Termite

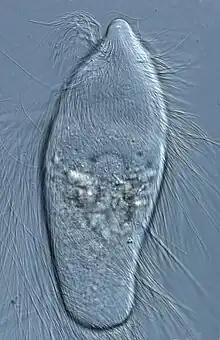
Trichonymphid flagellate from Reticulitermes. Light microscope image of living cell.

The microbial ecosystem present in the termite gut contains many species found nowhere else on Earth. Termites hatch without these symbionts present in their guts, and develop them after fed a culture from other termites. Gut protozoa, such as "Trichonympha", in turn, rely on symbiotic bacteria embedded on their surfaces to produce some of the necessary digestive enzymes. Most higher termites, especially in the family Termitidae, can produce their own cellulase enzymes, but they rely primarily upon the bacteria. The flagellates have been lost in Termitidae. Researchers have found species of spirochetes living in termite guts capable of fixing atmospheric nitrogen to a form usable by the insect. Scientists' understanding of the relationship between the termite digestive tract and the microbial endosymbionts is still rudimentary; what is true in all termite species, however, is that the workers feed the other members of the colony with substances derived from the digestion of plant material, either from the mouth or anus. Judging from closely related bacterial species, it is strongly presumed that the termites' and cockroach's gut microbiota derives from their dictyopteran ancestors. Despite primarily consuming decaying plant material as a group, many termite species have been observed to opportunistically feed on dead animals to supplement their dietary needs. Termites are also known to harbor bacteriophages in their gut. Some of these bacteriophages likely infect the symbiotic bacteria which play a key role in termite biology. The exact role and function of bacteriophages in the termite gut microbiome is not clearly understood. Termite gut bacteriophages also show similarity to bacteriophages (CrAssphage) found in the human gut.